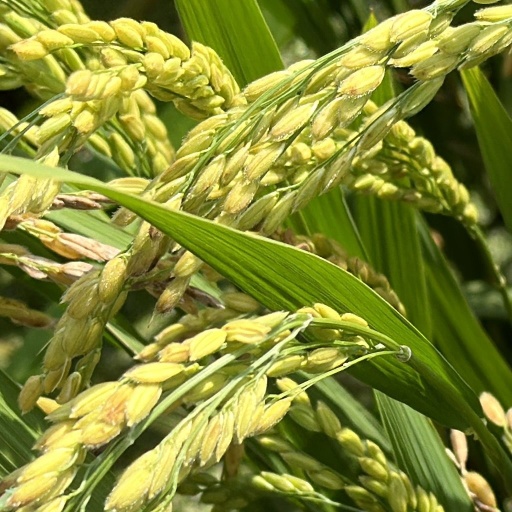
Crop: rice